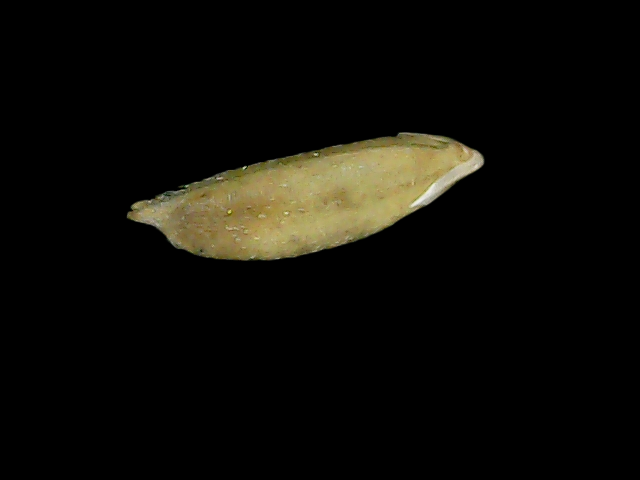
Rice variety: Bd49